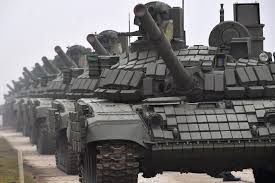
Label: Tank